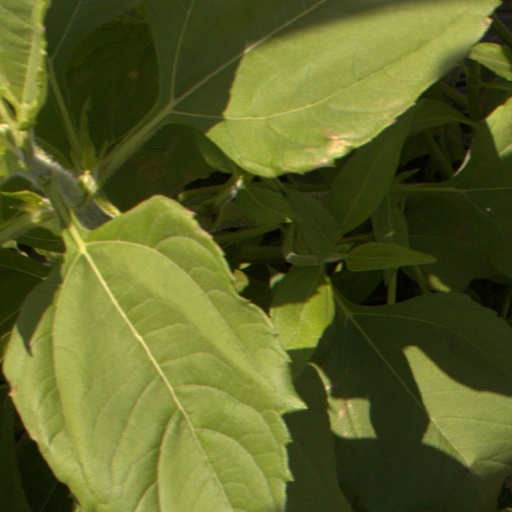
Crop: Jerusalem artichoke